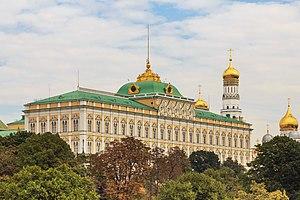
L’ordre impérial de Saint-Vladimir, prince égal aux apôtres est un ordre honorifique russe institué le 4 octobre 1782 par Catherine II en l’honneur de Vladimir le Grand à l'occasion du vingtième anniversaire de son règne. Cette distinction était destinée à ceux qui se distinguaient soit à l’armée, soit dans la vie civile.
Le communisme est initialement un ensemble de doctrines politiques, issues du socialisme et, pour la plupart, du marxisme, s'opposant au capitalisme et visant à l'instauration d'une société sans classes sociales, sans salariat et une mise en place d'une totale socialisation économique et démocratique des moyens de production.